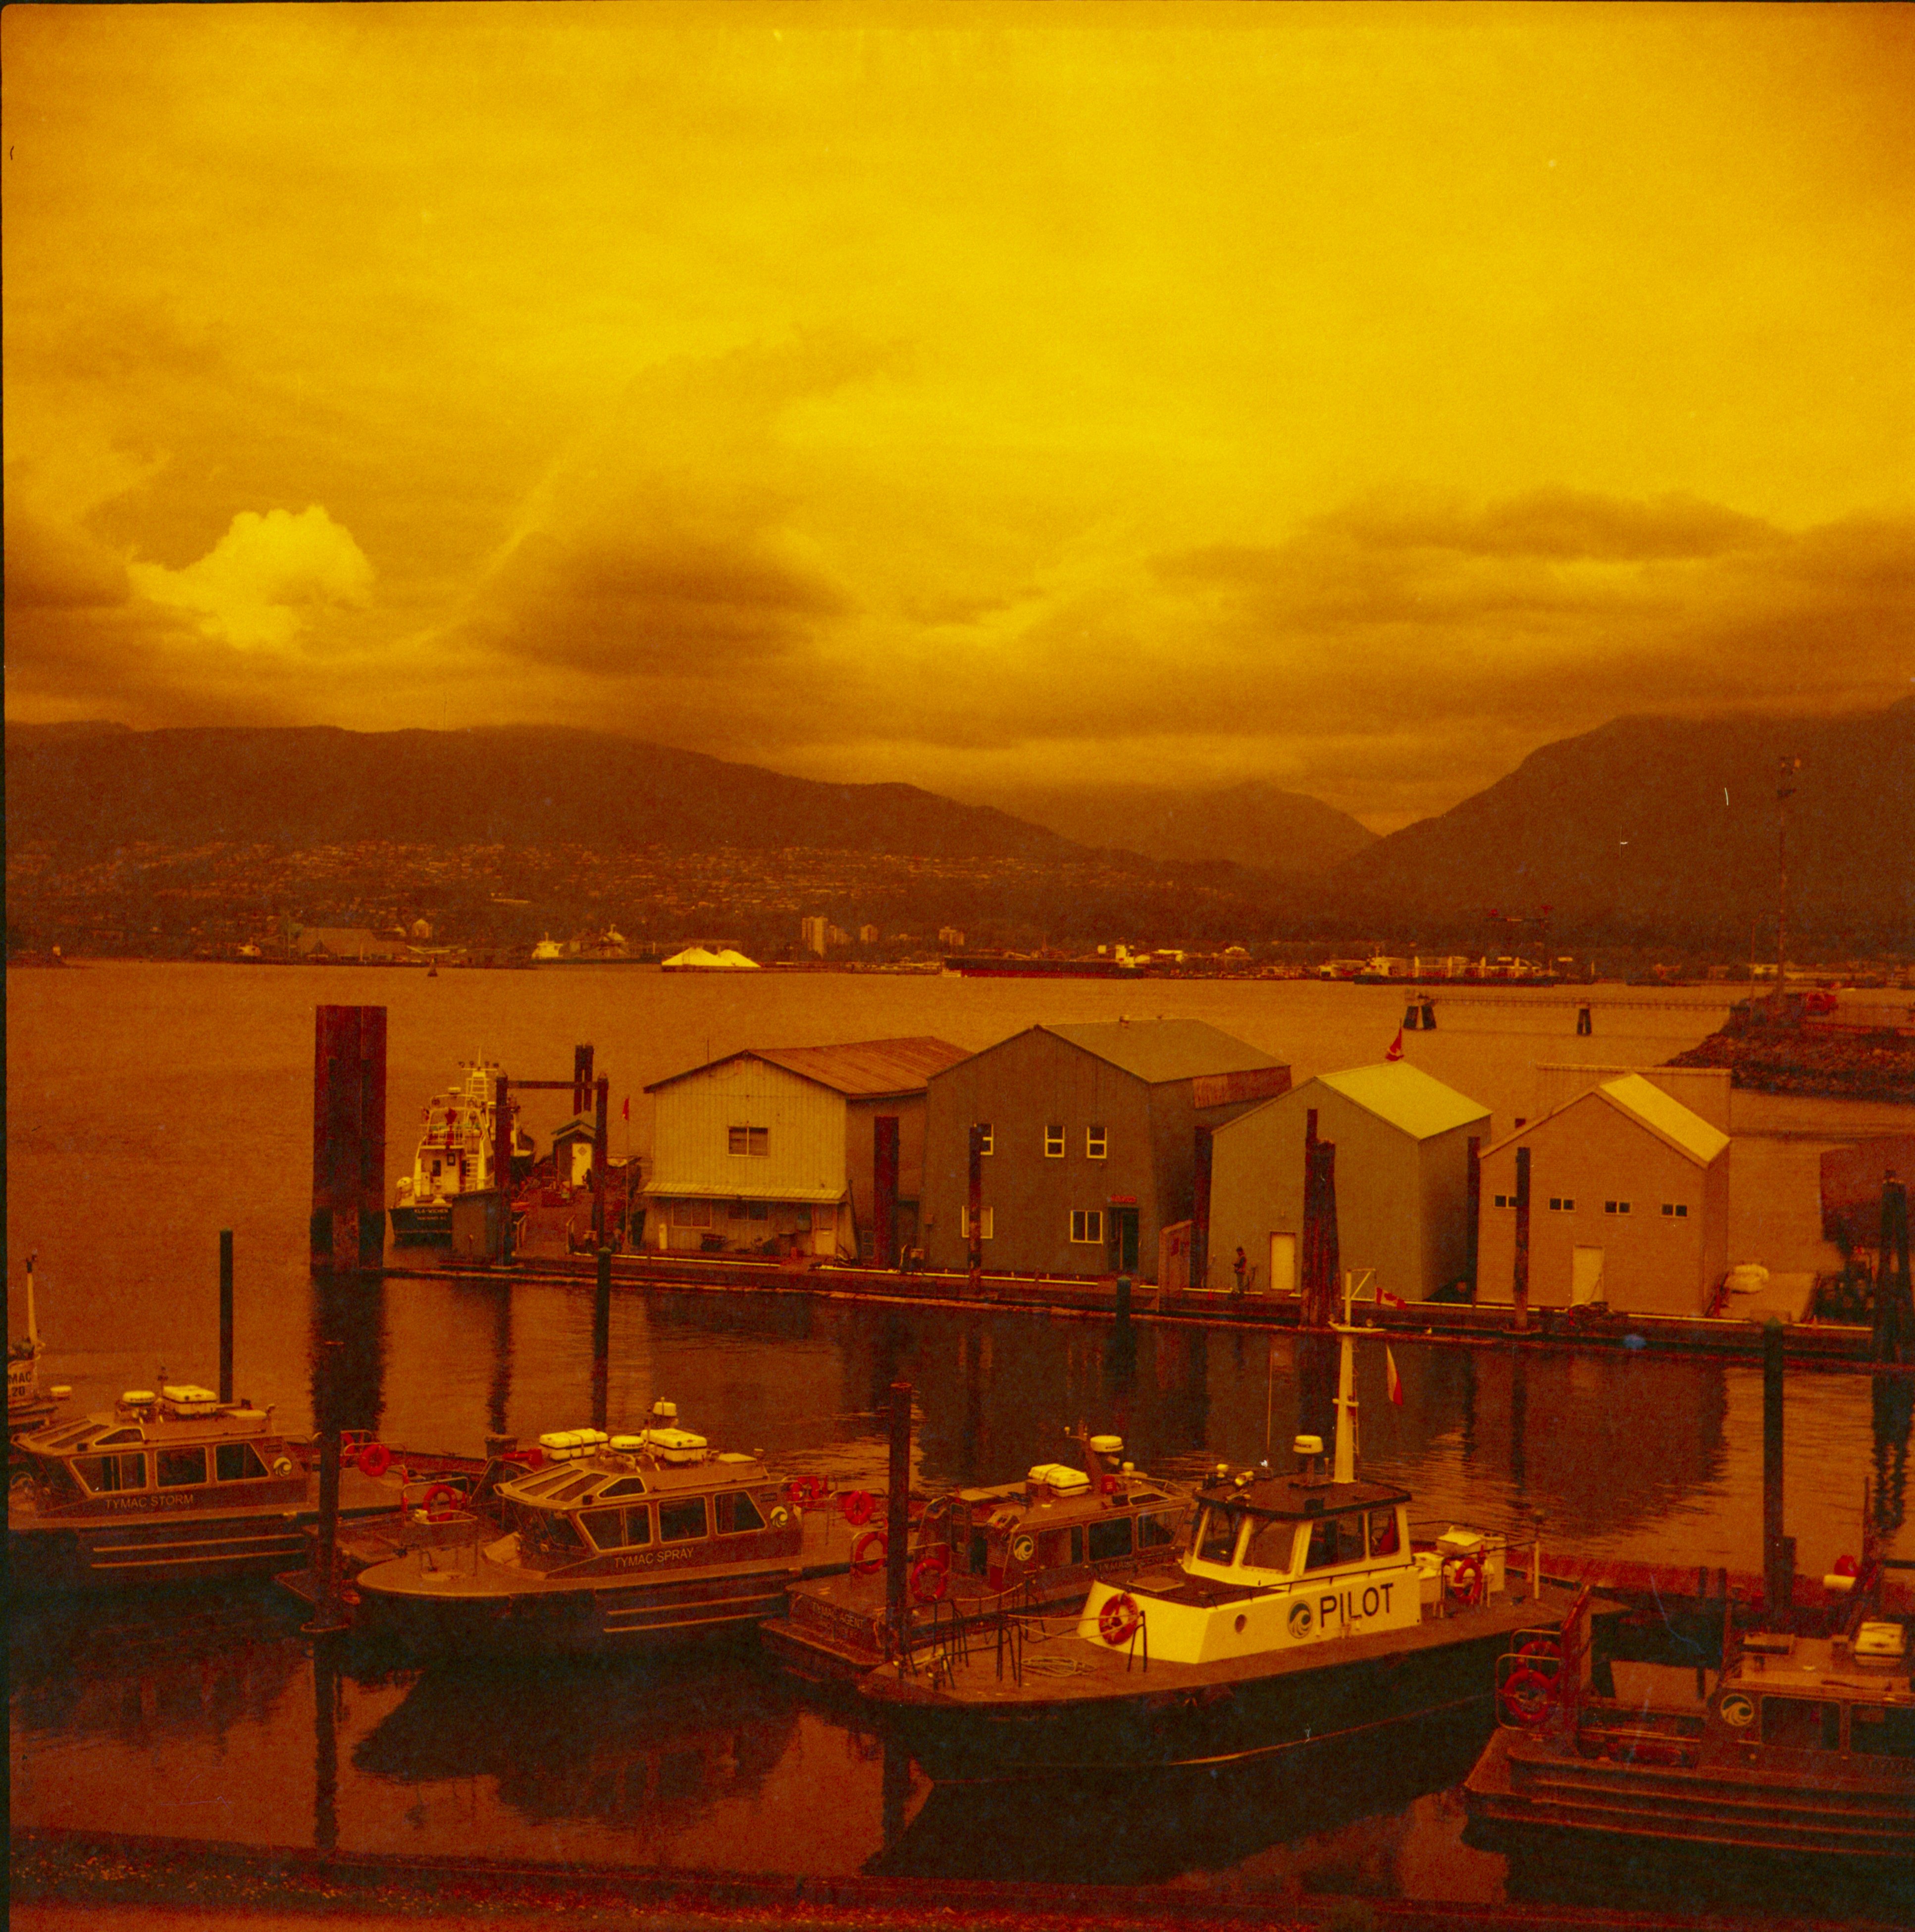
beach, sea, coast, ocean, dock, sunrise, sunset, night, morning, dawn, film, cityscape, analog, dusk, evening, reflection, park, bay, mountains, boats, 120, lomo, redscale, analogue, vancouverbc, lubitel2, tlr, crabpark, northvancouver